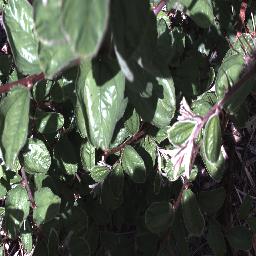
Label: chinee_apple